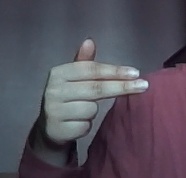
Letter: ghain